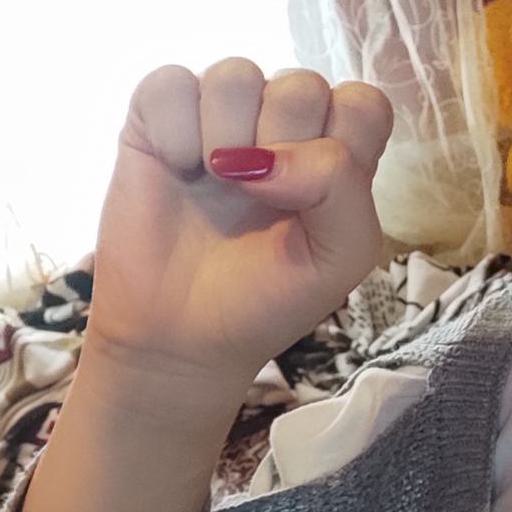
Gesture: fist